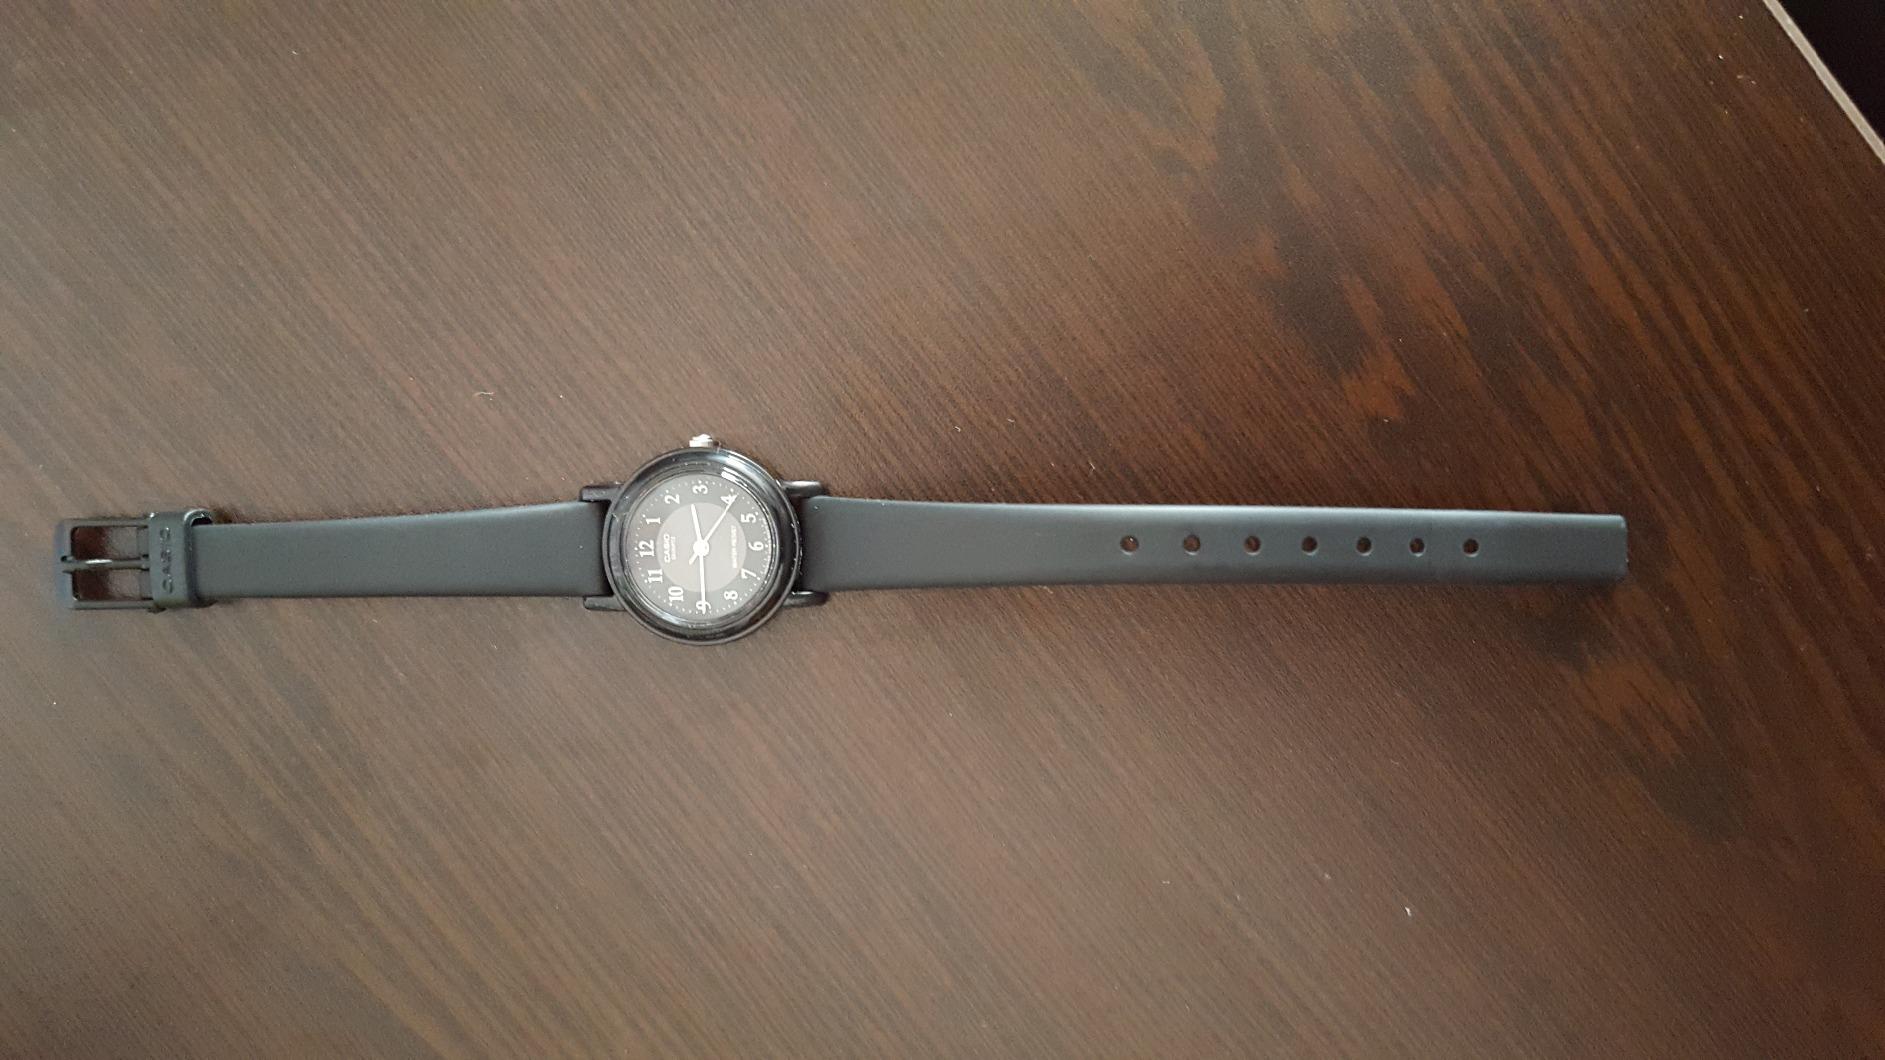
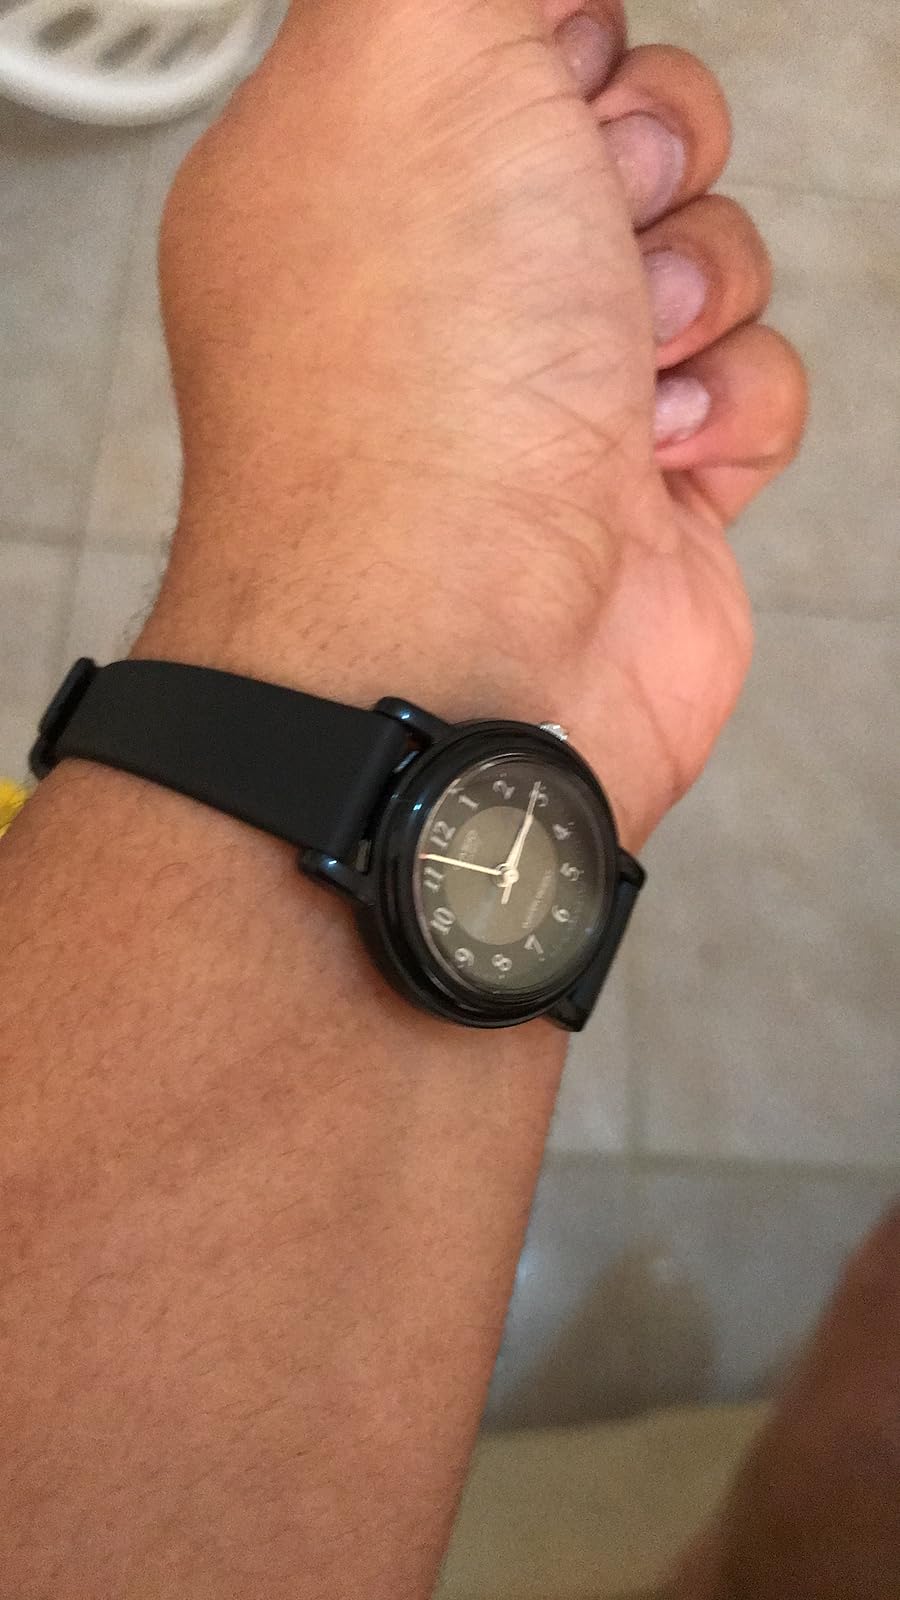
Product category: accessories_watch
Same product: yes